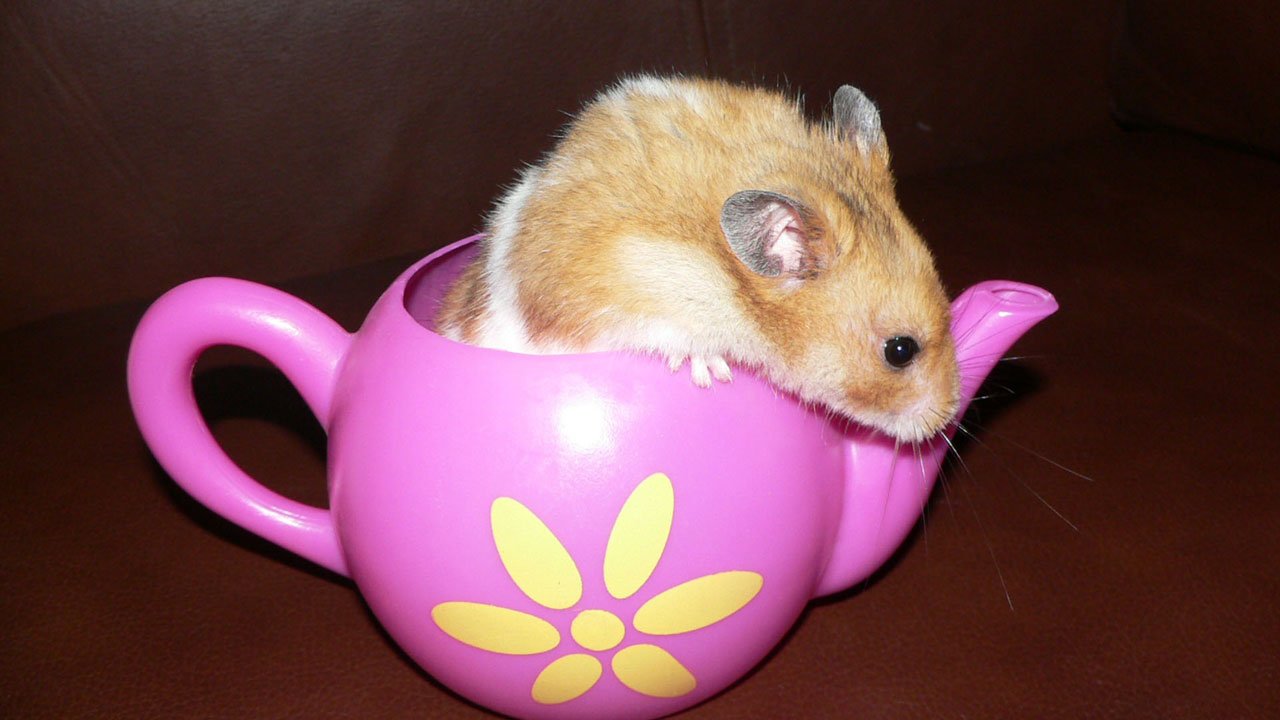
mouse, animal, cute, pet, kettle, mammal, pink, hamster, rodent, vertebrate, muroidea, muridae